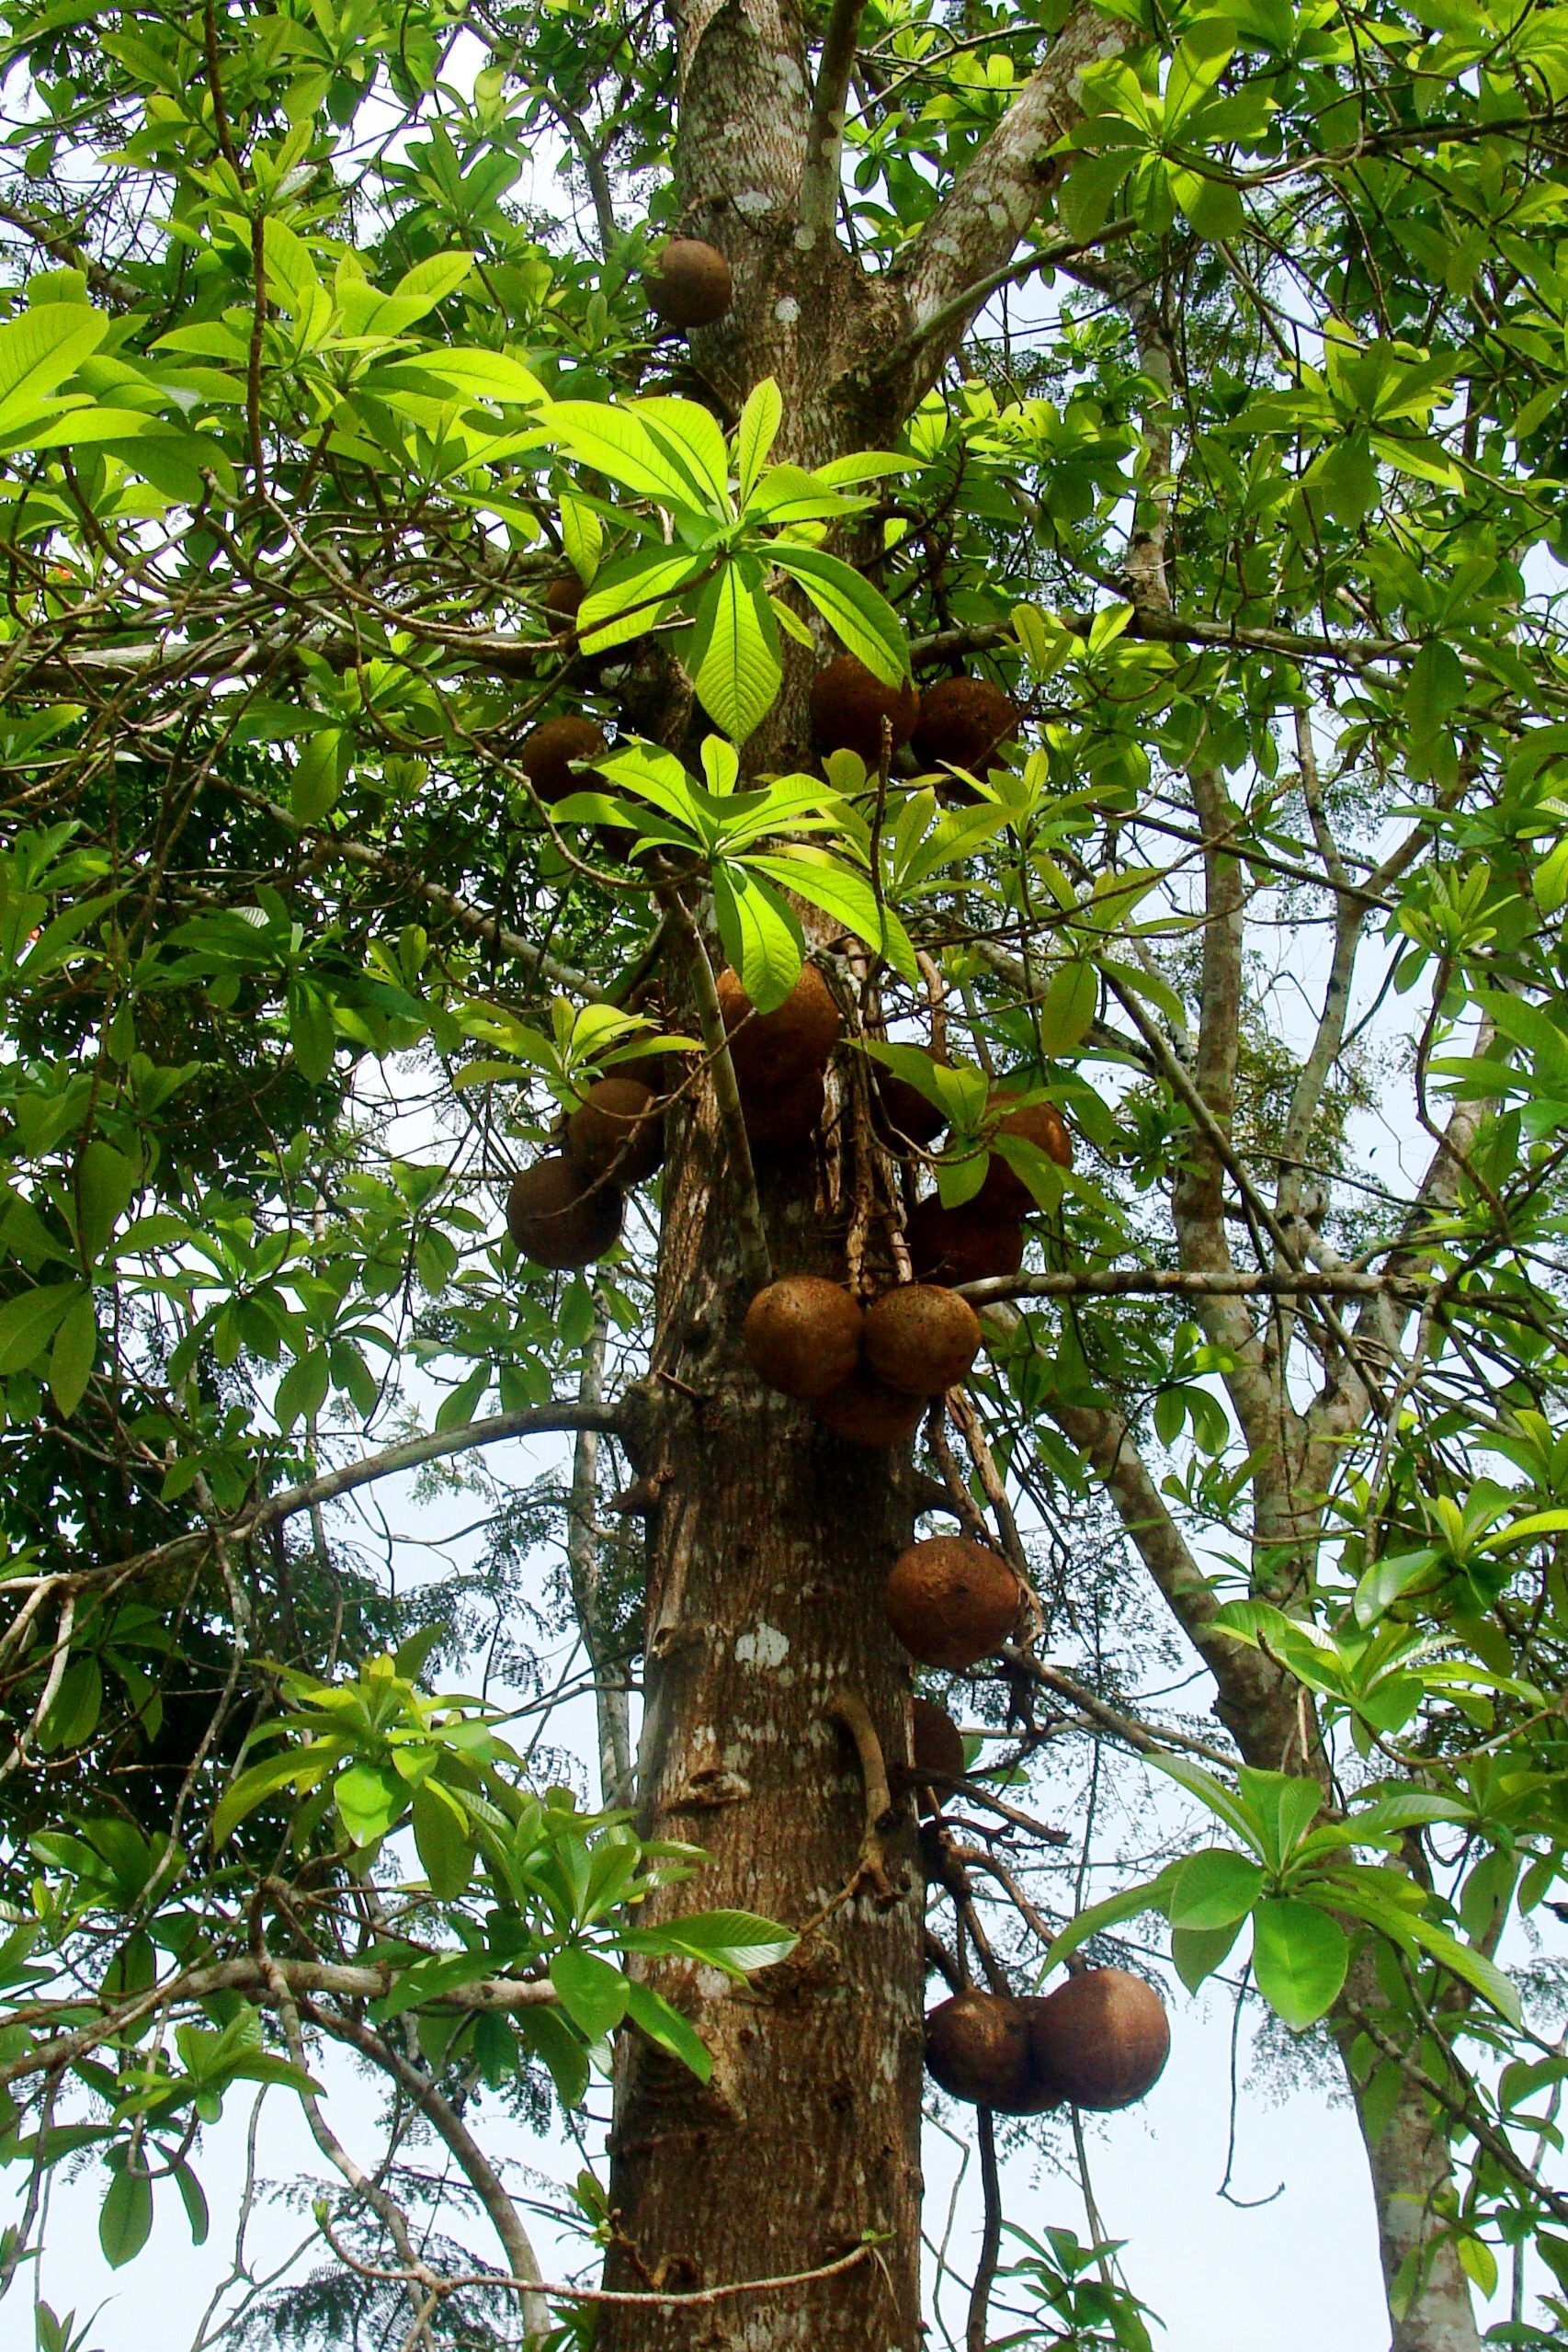
tree, nature, forest, branch, plant, fruit, leaf, flower, trunk, ripe, environment, food, jungle, ingredient, produce, natural, fresh, botany, agriculture, garden, juicy, healthy, flora, delicious, health, leaves, outdoors, nutrition, rainforest, branches, tasty, vegetarian, raw, india, habitat, diet, organic, nutritious, flowering plant, woody plant, land plant, uttar kannada, yellapur, canon ball tree